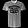
Label: T - shirt / top